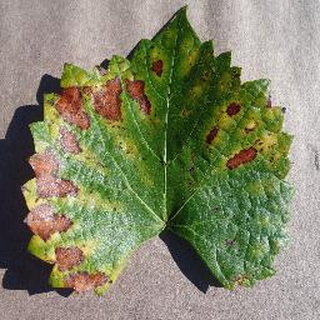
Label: grape_esca_black_measles